Janusz Trzepizur

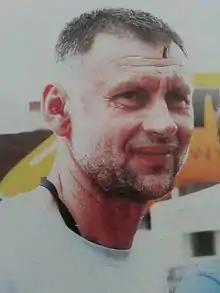

Janusz Roman Trzepizur (born 21 May 1959 in Namysłów) is a retired high jumper from Poland. He won a silver medal at the 1982 European Indoor Championships and the 1982 European Championships, both times finishing behind Dietmar Mögenburg of West Germany.